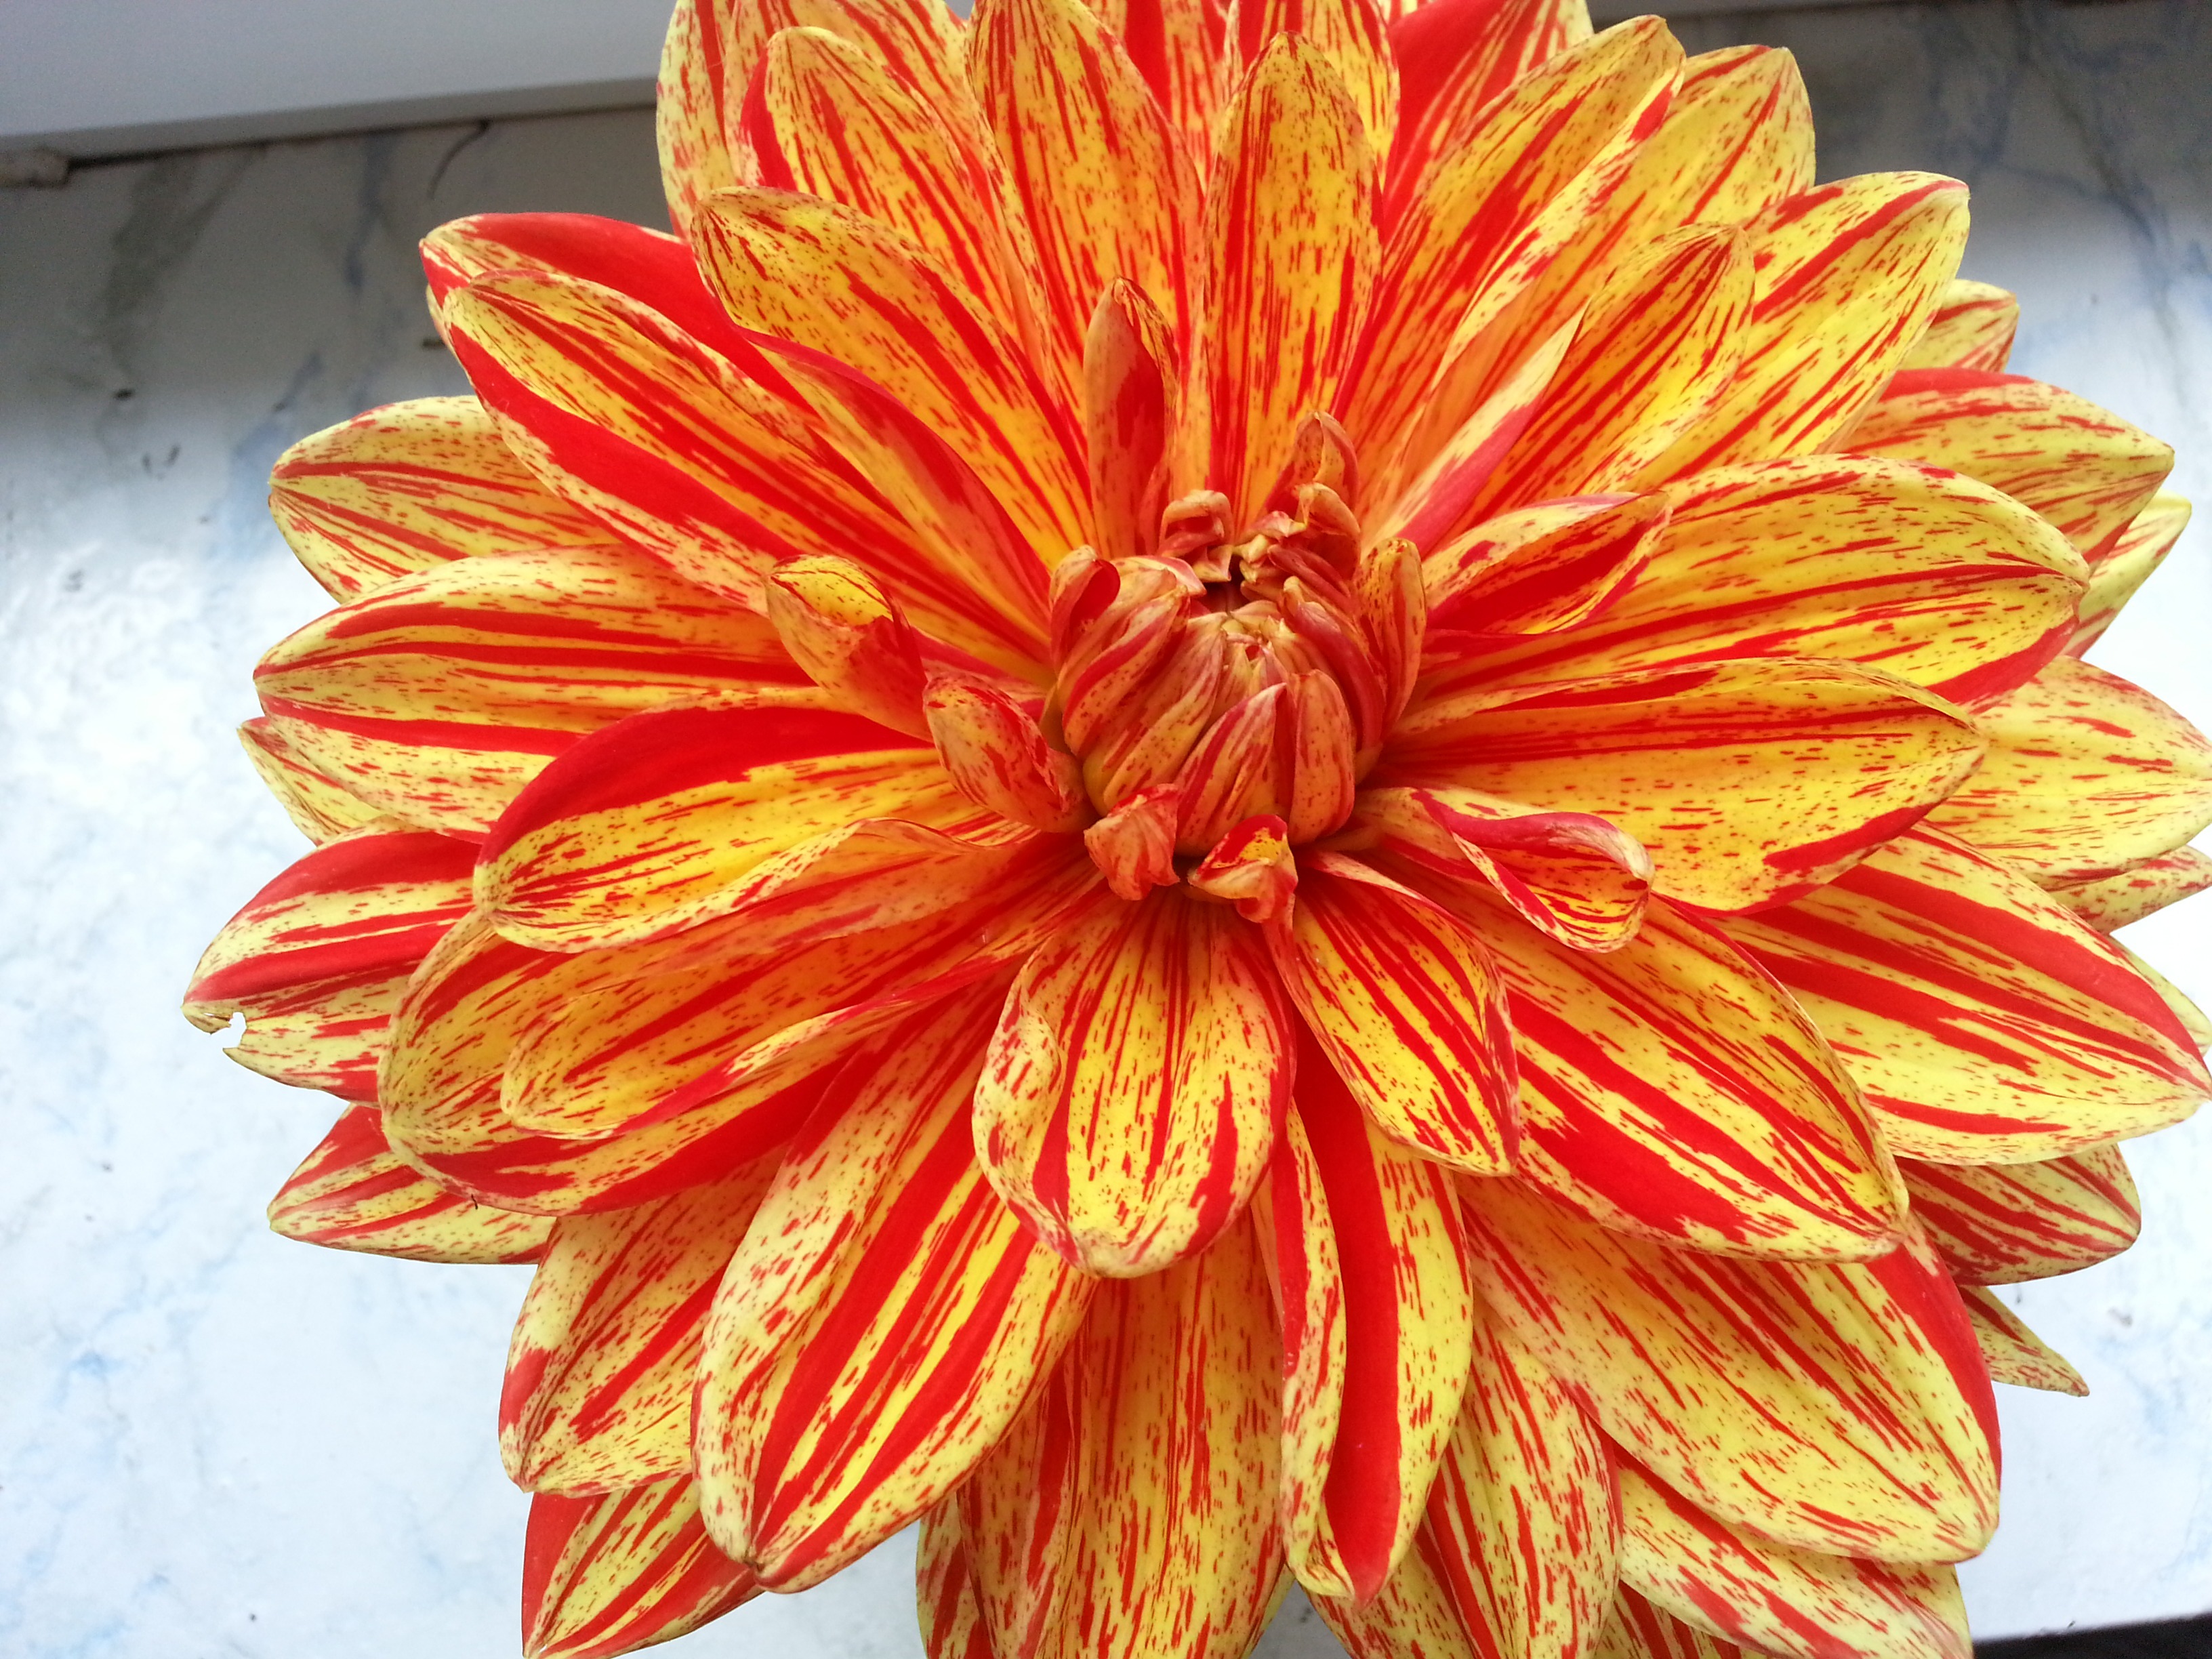
blossom, plant, flower, petal, bloom, summer, red, autumn, flowers, dahlia, flowering plant, daisy family, asterales, land plant, chrysanths